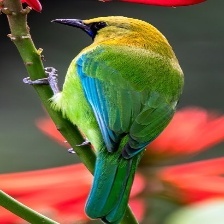
Species: BORNEAN LEAFBIRD
Scientific name: CHLOROPSIS KINABALUENSIS